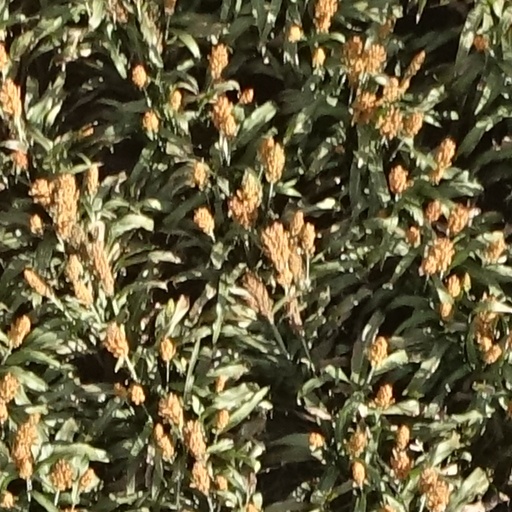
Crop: sorghum